Gabion

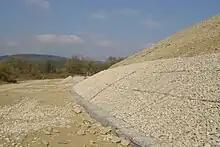
Mattress gabions protecting a bank

The shape, proportion, and internal and external construction, reflect the use of each form of gabion.